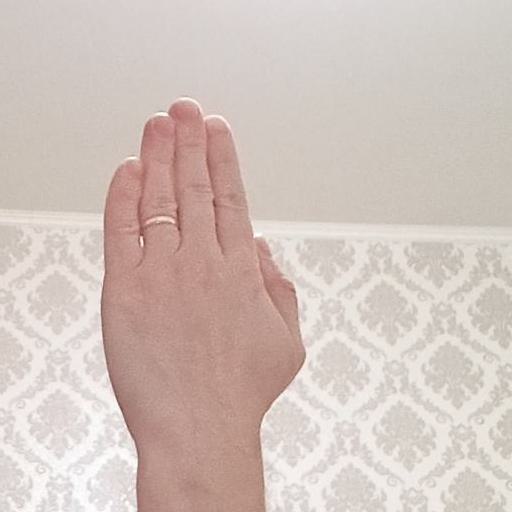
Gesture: stop_inverted